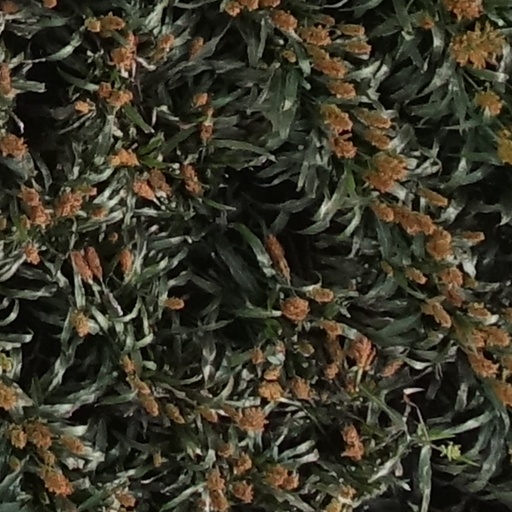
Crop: sorghum